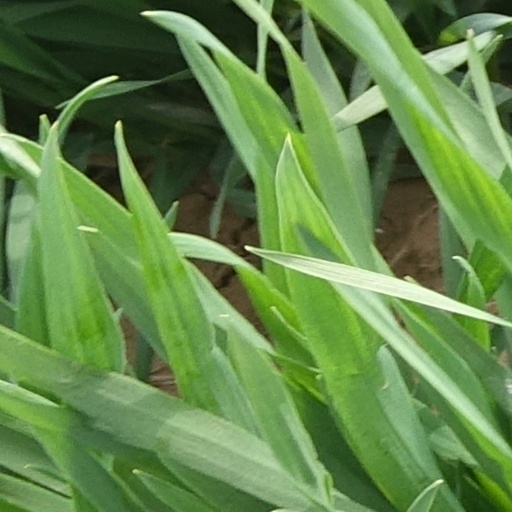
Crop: wheat